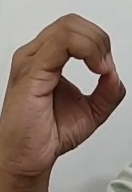
ASL sign: O